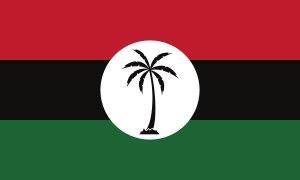
L'indépendance du Guyana a lieu entre 1966, lorsqu'est rédigée une nouvelle constitution, et 1970, lorsque le parlement guyanais choisit le statut de République socialiste dite « coopérative ».